The Vicar of Vejlby (1922 film)

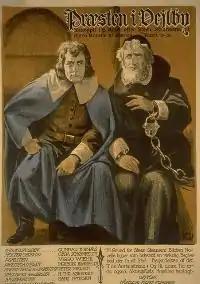
1922 film poster by Palle Wennerwald

The Vicar of Vejlby is a 1922 Danish crime mystery film directed by August Blom. It is also known as The Hand of Fate. The silent film is based on a novella of the same name by Steen Steensen Blicher about a true murder case from 1626. Blom filmed the exteriors on location in the area of Grenaa and the village of Vejlby. International audiences praised Blom's adaptation for its "high level artistry," but its faithfulness to the original tragedy was deemed "too excessively sad" for American audiences.